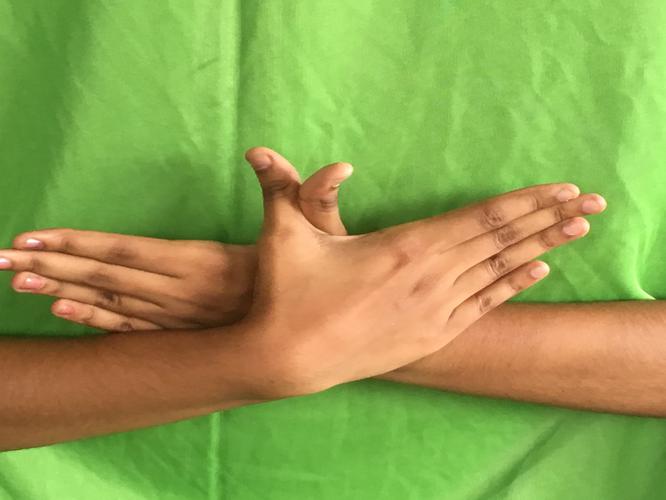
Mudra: Garuda
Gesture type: double_hand